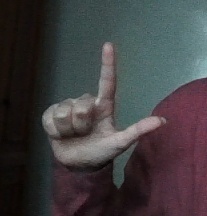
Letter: laam